Citroën Dyane

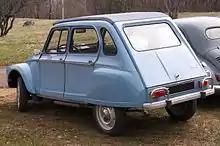
Dyane rear with large, flat hatch

At launch the car was offered with two levels of equipment and trim: The Basic "Luxe" and the slightly better equipped "Confort". The "Confort" version was differentiated from the outside through the inclusion of hub-caps on the wheels. The spare wheel and jack were mounted in a special cradle under the bonnet/hood (rather than both simply being placed loose on the floor of the luggage area at the back). The interior of the "Confort" was slightly less basic, with plastic moulded door panels rather than flat, vinyl covered hardboard. The steering wheel was less "rustic" than that which the less expensive "Luxe" version of the Dyane shared with the Citroën 2CV. The extra 615 francs in the 1967 domestic market listed price for the Dyane "Confort" represented a supplement of just over 10% when compared to the list price for the more basic "Luxe".